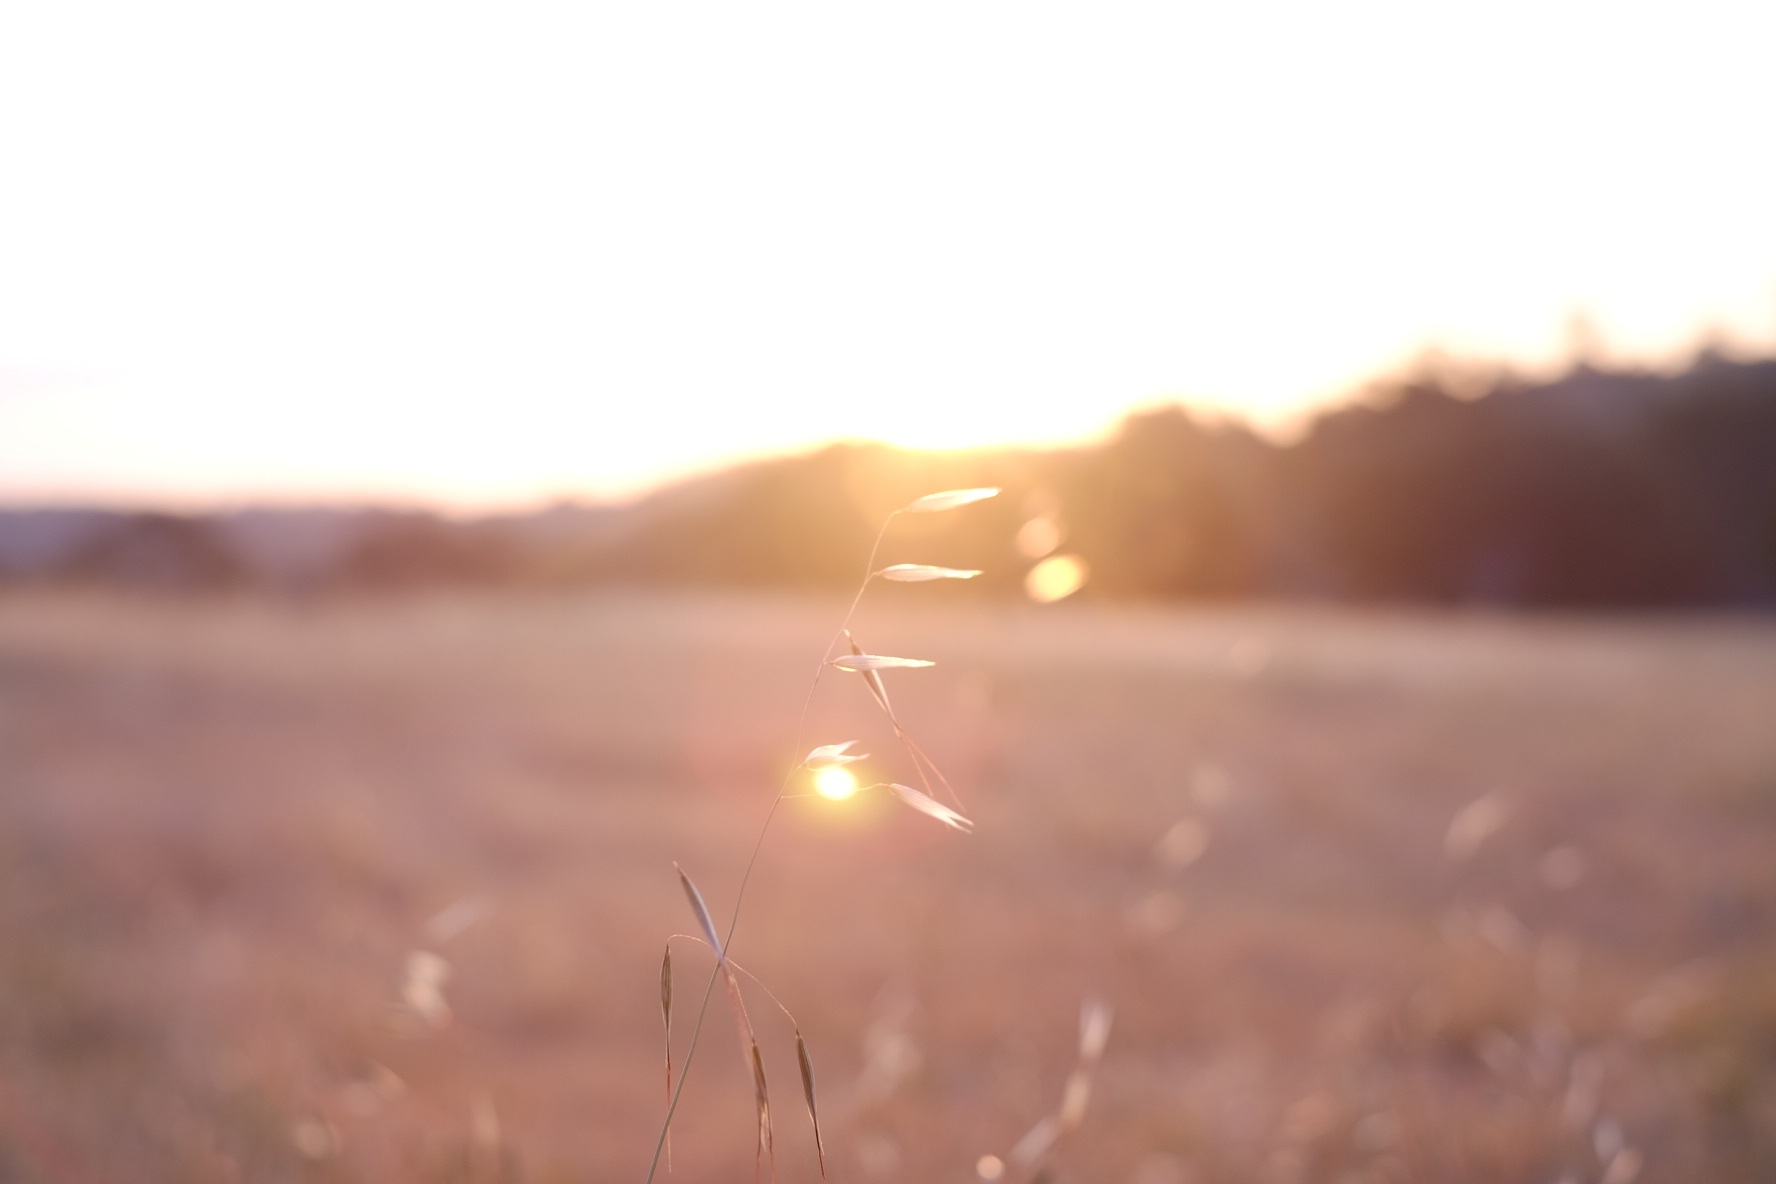
horizon, light, sunset, field, prairie, sunlight, morning, natural environment, atmospheric phenomenon, grass family